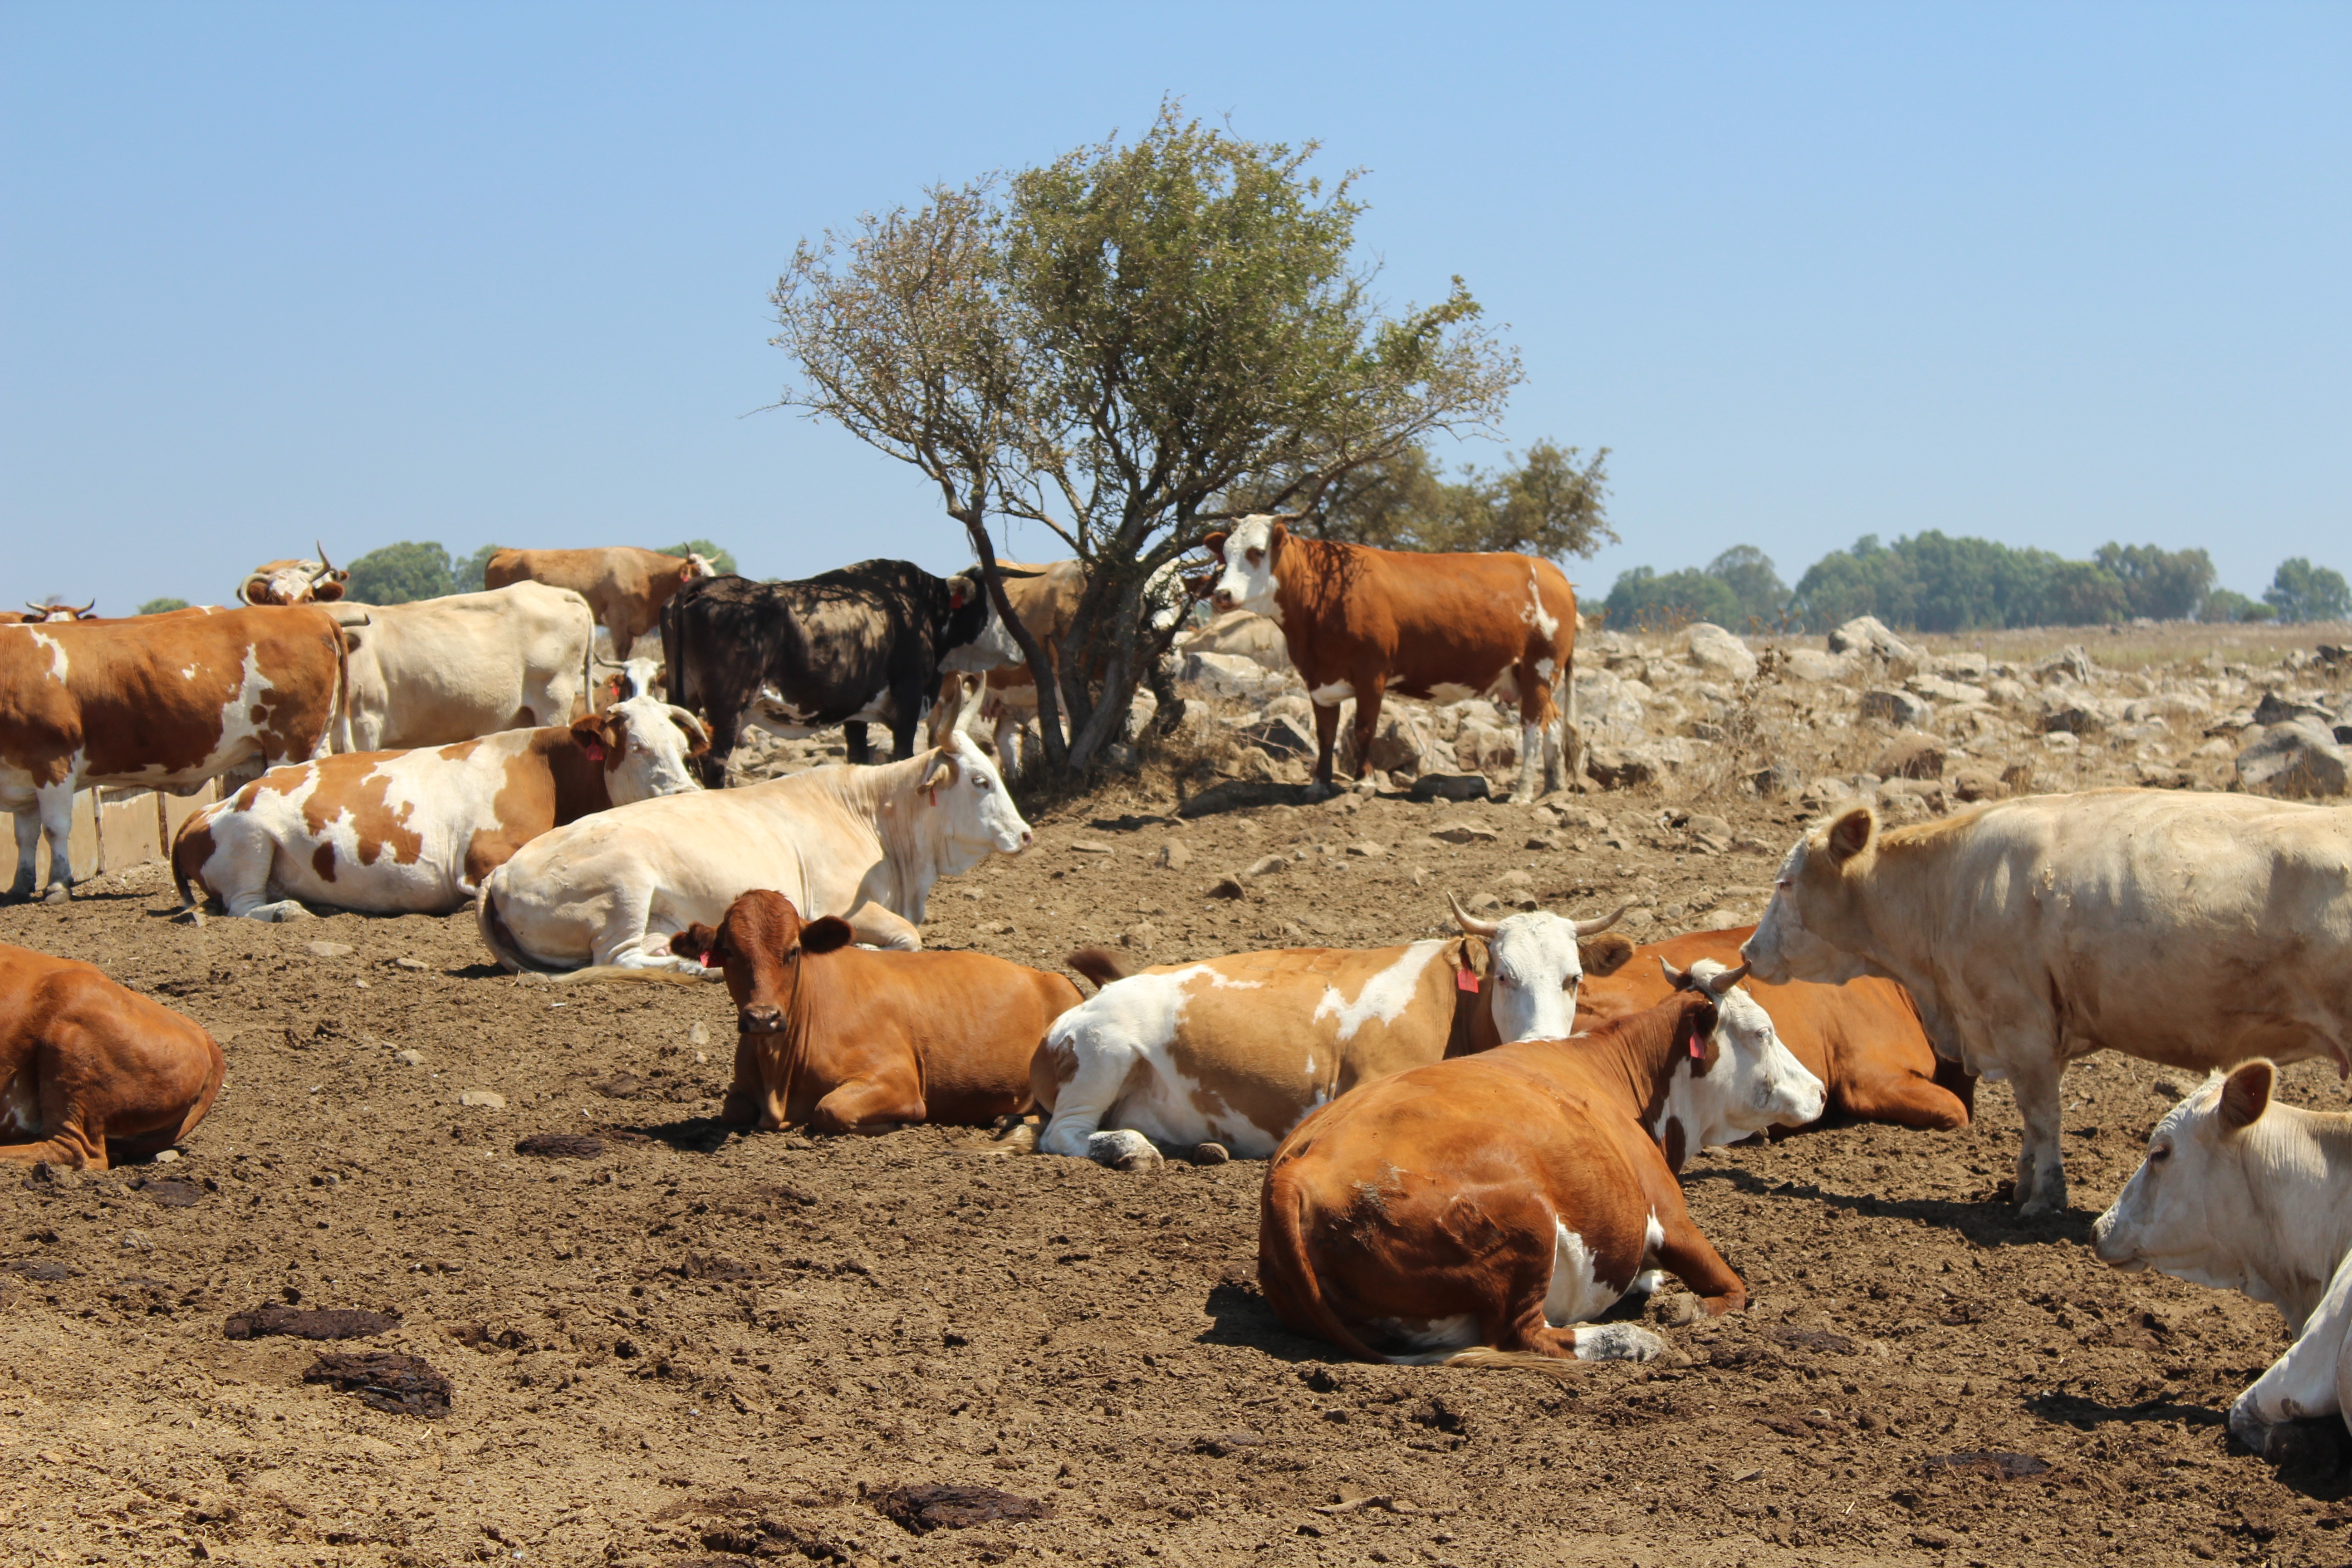
landscape, nature, grass, sky, field, farm, meadow, animal, country, rural, cattle, herd, pasture, grazing, livestock, mammal, agriculture, milk, beef, cows, dairy, cattle like mammal, mustang horse